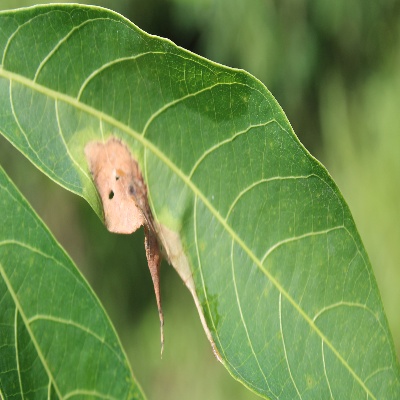
Crop: Cassava
Condition: bacterial blight